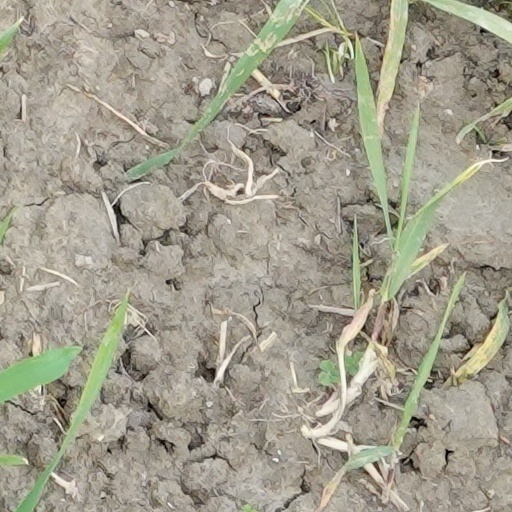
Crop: wheat